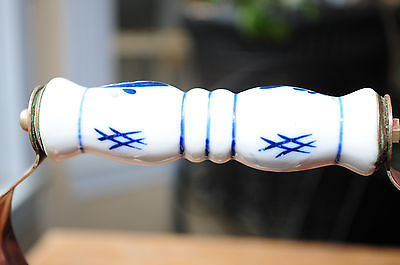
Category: kettle